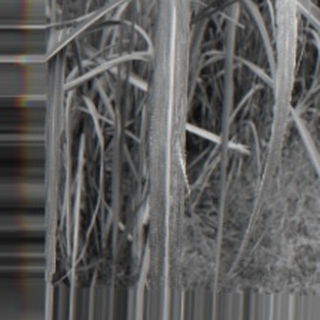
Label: sugarcane_bacterial_blight